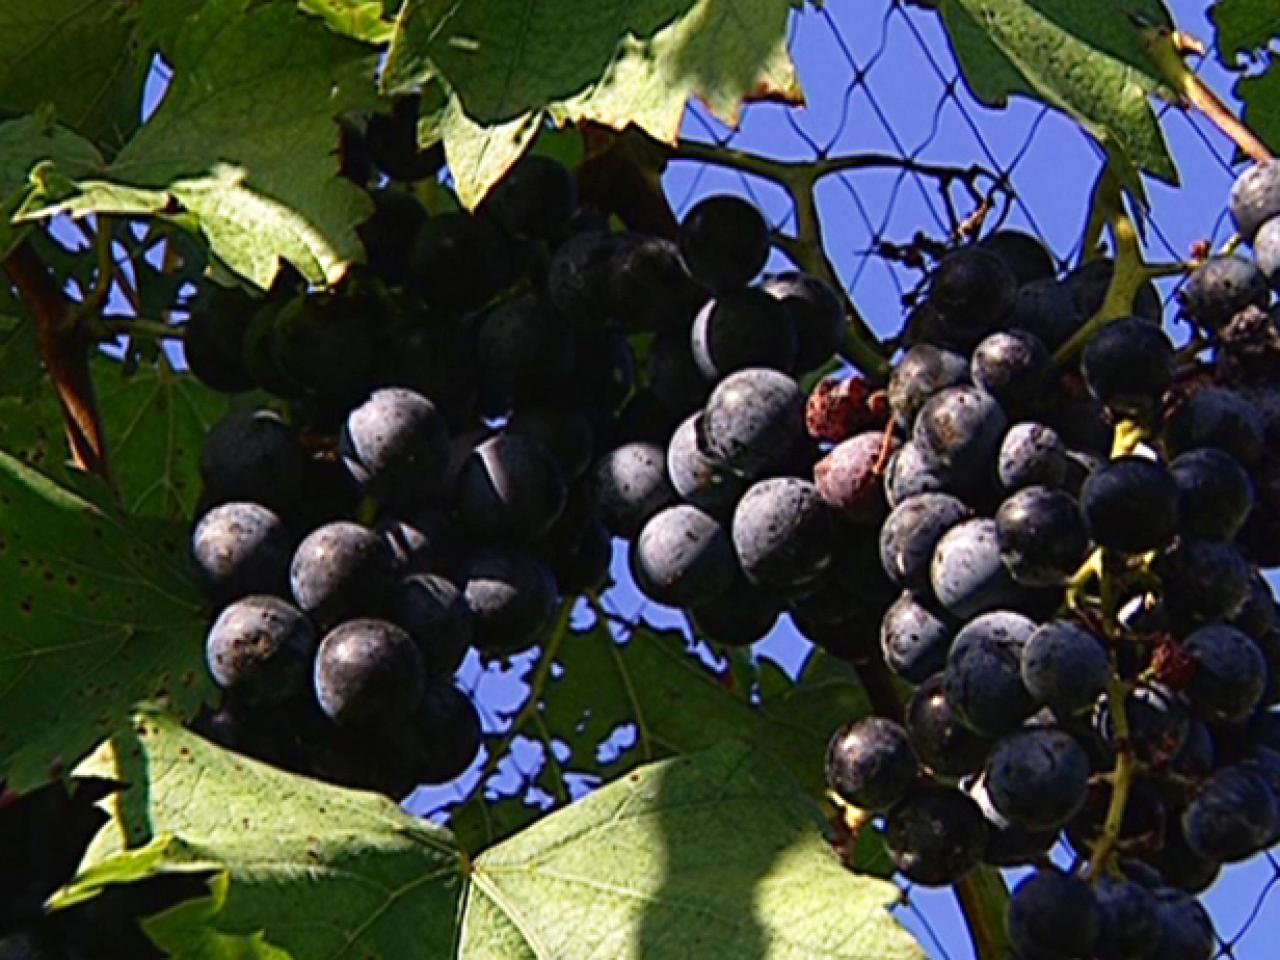
Label: Grapes